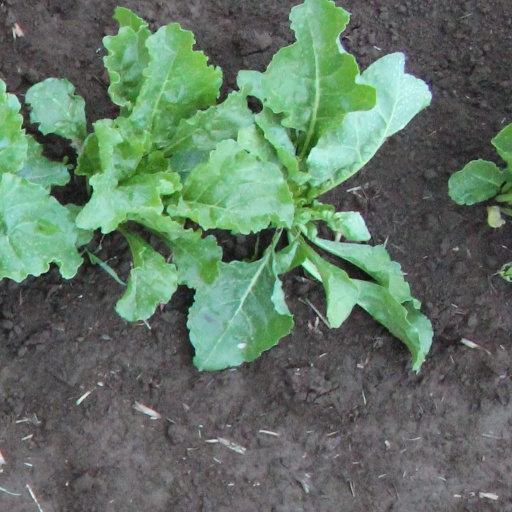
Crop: sugar beet